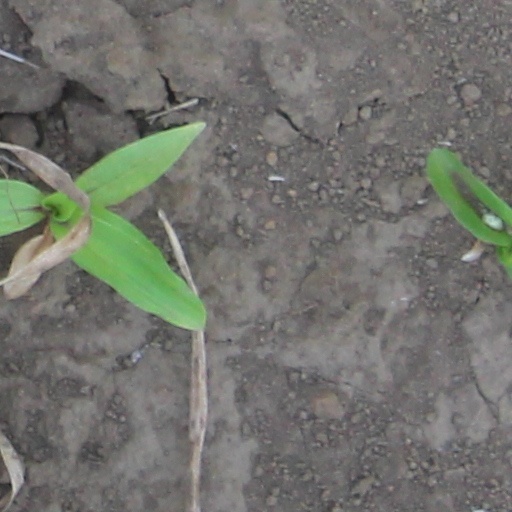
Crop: wheat